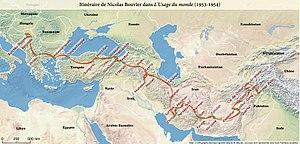
Carte du voyage de Nicolas Bouvier, réalisé en 1953-1954, et raconté dans son récit autobiographique L'Usage du monde (1963). Les noms de lieux reprennent l'orthographe utilisée par l'auteur. Les pays sont présentés avec leurs frontières actuelles.
L'Usage du monde est un récit de voyage de l'écrivain suisse Nicolas Bouvier illustré par Thierry Vernet et publié pour la première fois en 1963 à compte d'auteur à la Librairie Droz. Cet ouvrage raconte le voyage de Bouvier et Vernet de Genève à la passe de Khyber de juin 1953 à décembre 1954, à bord d'une petite Fiat 500 Topolino.
La Fiat 500 de la première génération, surnommée Topolino par les Italiens, est un modèle d'automobile conçu par Fiat et produit entre 1936 et 1955.